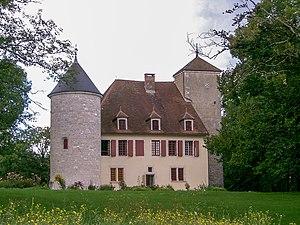
Maisod (Jura - France) - château du XVIe siècle
Maisod est une commune française située dans le département du Jura en région Bourgogne-Franche-Comté.